Cook and Phillip Park Aquatic and Fitness Centre

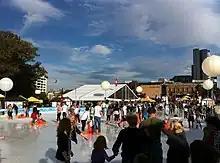
Ice skating near Cook and Phillip Park aquatic centre.

Lawrence Nield was the leading architect for the design, with his past sporting projects including the Sydney Olympic Park Tennis Centre.